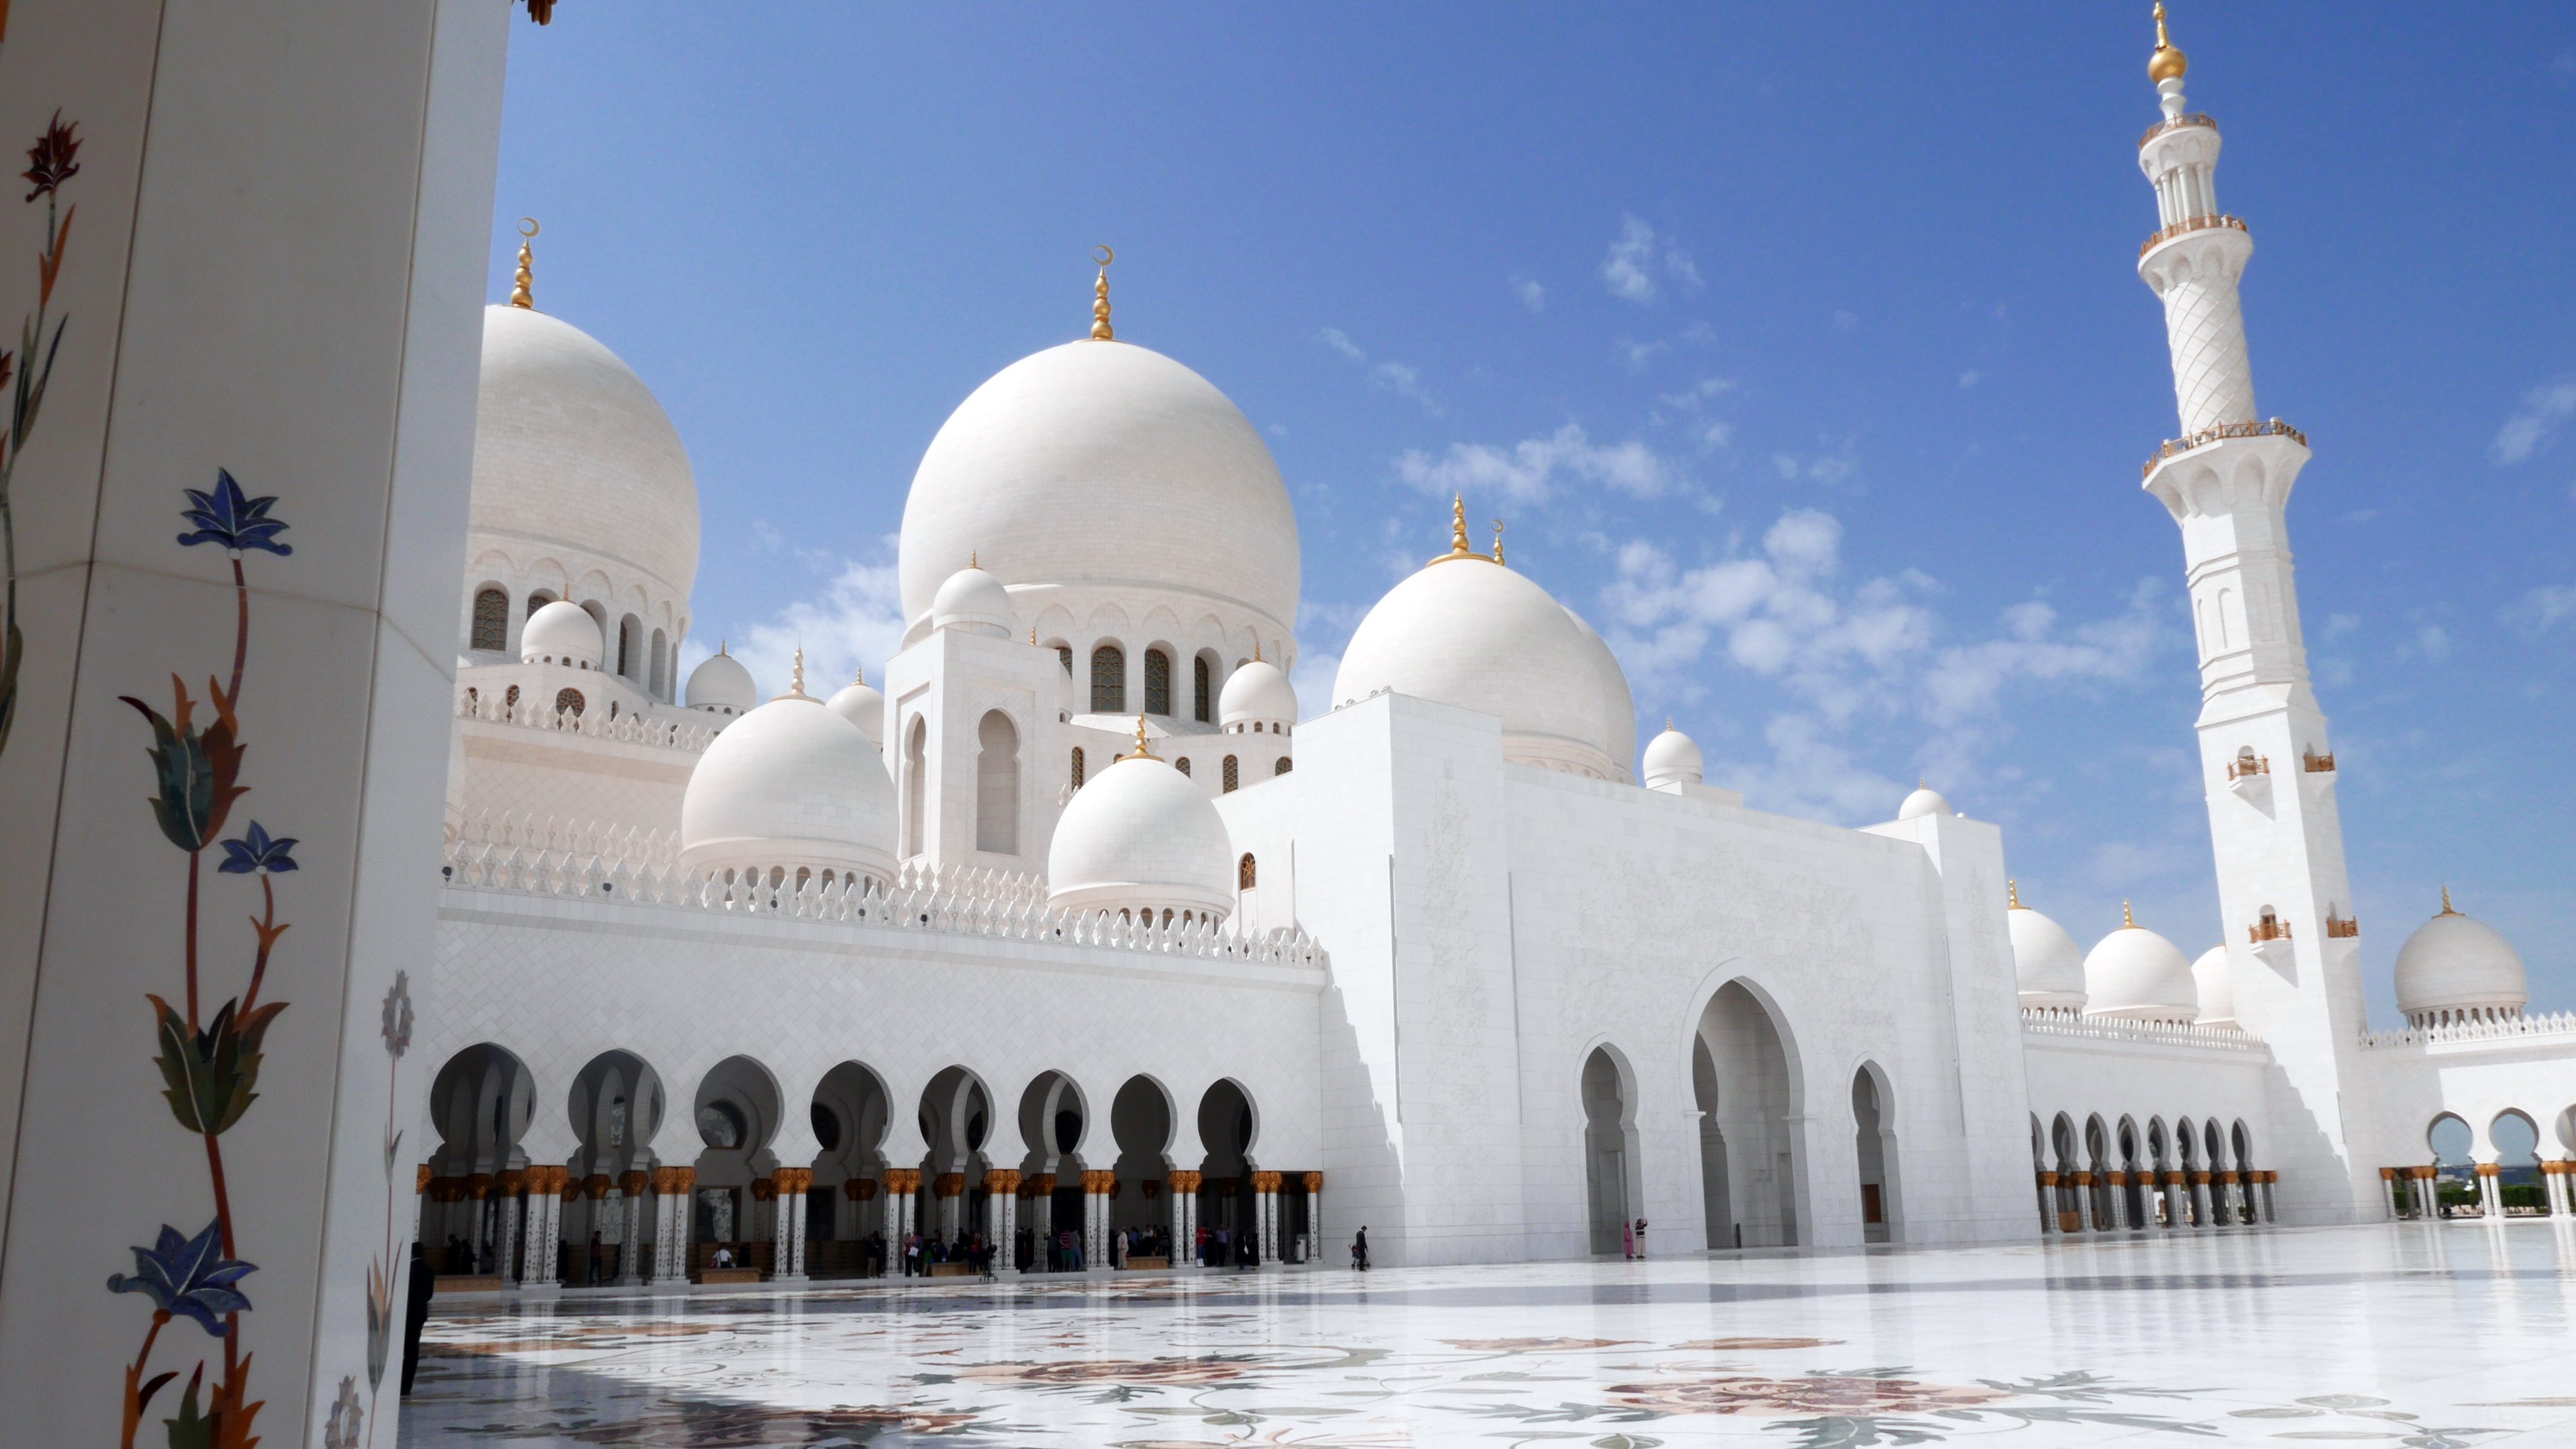
building, place of worship, mosque, yard, abu dhabi, sheikh zayed mosque, islamic decoration